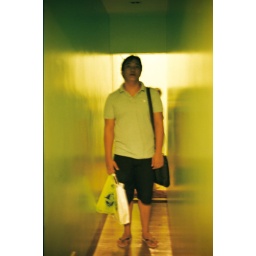
The green hallway in Racine's house! Convi says it looks perfect for a music video haha